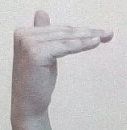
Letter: khaa